Sky position (RA, Dec in degrees): 185.409, 30.235
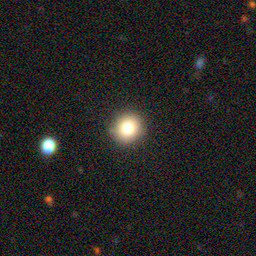
Galaxy morphology: Round Smooth Galaxies